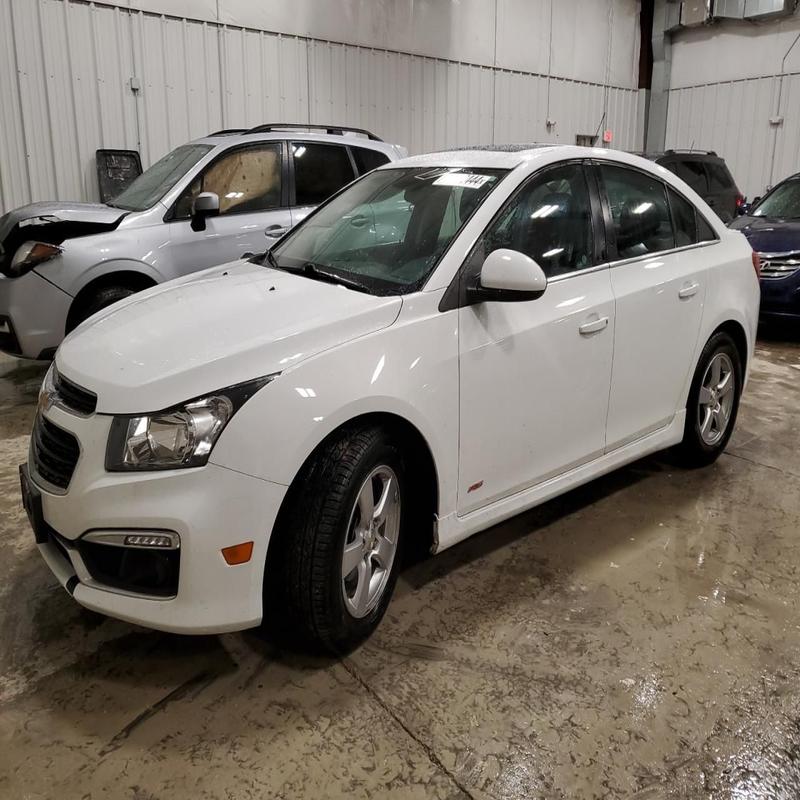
Aucun dommage détecté.
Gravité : aucun